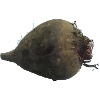
Label: beetroot